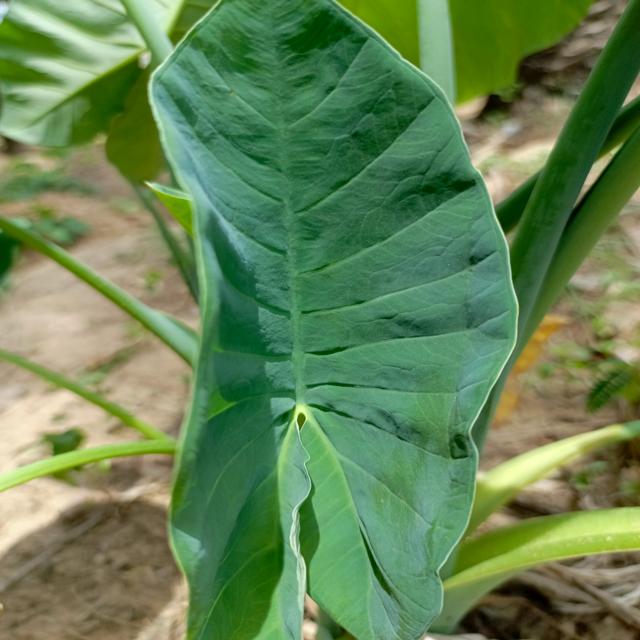
Label: Healthy